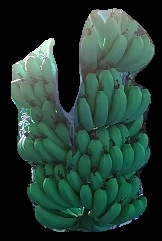
Variety: pachbale
Grade: grade1